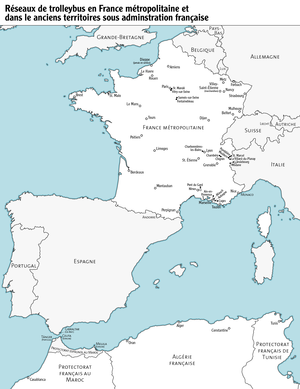
Carte des réseaux de trolleybus en France métropolitaine et dans le anciens territoires sous adminstration française
Cet article contient la liste des réseaux de trolleybus en France.